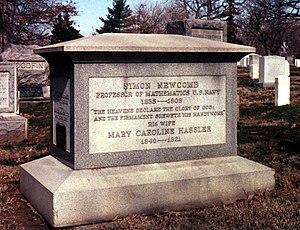
Simon Newcomb, né le 12 mars 1835 à Wallace et mort le 11 juillet 1909 à Washington DC, est un astronome, mathématicien, économiste et statisticien américain d'origine canadienne, éditeur de l'American Journal of Mathematics et auteur d'un roman de science-fiction.